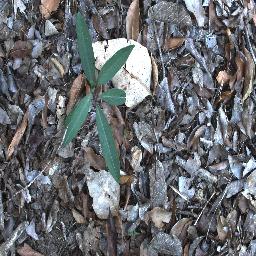
Label: rubber_vine